U.S. Route 522

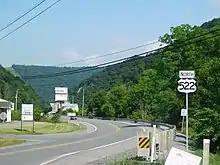
US 522 northbound in Dublin Township near Shade Gap

US 522 continues north on Sandy Hook Road, which passes through the eponymous hamlet before entering Louisa County at the village of Gum Spring. There, the U.S. Highway intersects US 250 (Broad Street Road) and has a diamond interchange with I-64. US 522 continues on Cross County Road, which passes through Shelfar and Orchid and crosses the South Anna River at Southanna. The route continues through Apple Grove to Cuckoo, where the highway joins US 33 (Jefferson Highway) in front of the eponymous historic estate. After a brief concurrency with US 33, US 522 splits north onto Pendleton Road through Pendleton, where the highway parallels CSX's Piedmont Subdivision rail line into the town of Mineral, where the route follows Mineral Avenue and passes through its namesake historic district. At the intersection of Mineral Avenue and First Street, US 522 meets SR 208 and SR 22, the latter of which has its eastern terminus at the intersection. SR 208 and SR 22 head north and west on Mineral Avenue toward the county seat of Louisa; US 522 and SR 208 turn east onto First Street, intersect the rail line at grade, and turn north onto Louisa Avenue.